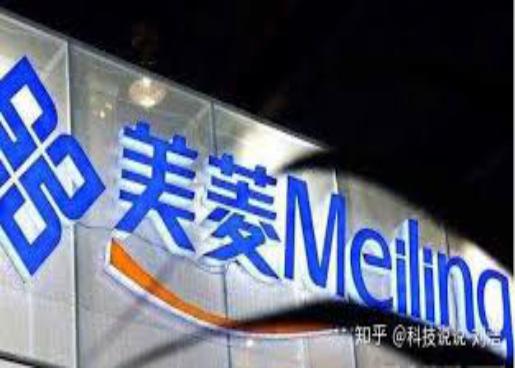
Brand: meiling
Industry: Necessities